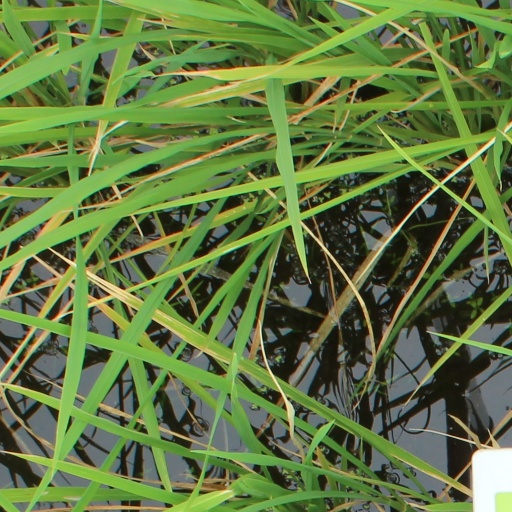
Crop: rice